Shringasaurus

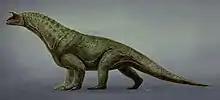
Life restoration

The horns of "Shringasaurus" are its most prominent feature, and so some focus was placed on their role and function in its initial description. Its describers considered its horns to be likely products of sexual selection, not primarily for defence or species recognition (as has been proposed for the head ornaments of dinosaurs). The horns grow notably larger and more robust in large adults, while smaller individuals have shorter and more graceful horns. The possibility that "Shringasaurus" was sexually dimorphic, with probable females lacking horns, further supports this interpretation. This would be similar to modern horned bovids, but unlike ceratopsid dinosaurs, and indeed other archosauromorphs, which do not appear to have been dimorphic.